Classicism

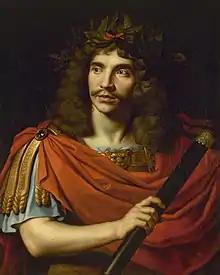
Molière in classical dress, by Nicolas Mignard, 1658.

Classicism in the theatre was developed by 17th century French playwrights from what they judged to be the rules of Greek classical theatre, including the "Classical unities" of time, place and action, found in the "Poetics" of Aristotle.